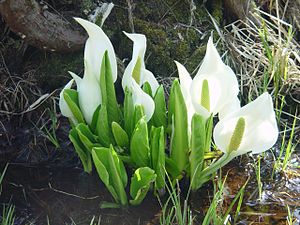
Kæmpekalla
Hvid Kæmpekalla (Lysichiton camtschatcensis)